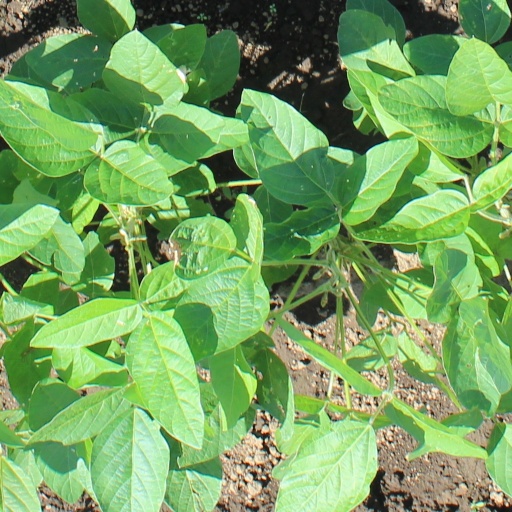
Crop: soybean